Edwin Sandys (bishop)

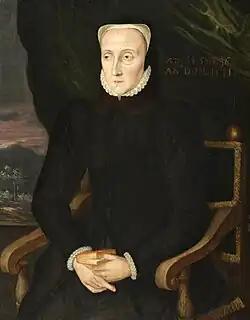
Sandys's second wife, Cicely Wilford, in 1571

Sandys was twice married. His first wife, Mary Sandys, died in 1558 at Strasbourg. They had one son: